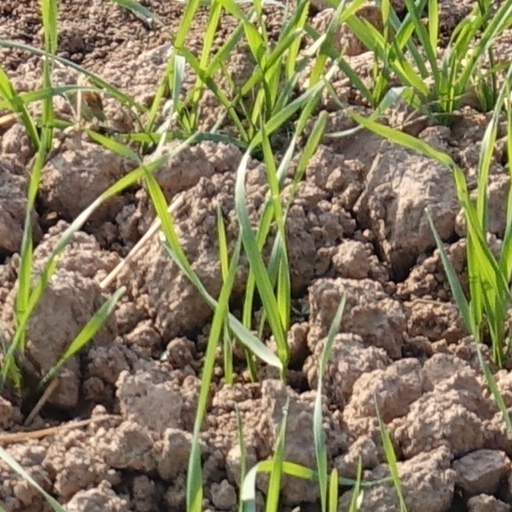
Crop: wheat